Aprilia SL1000 Falco

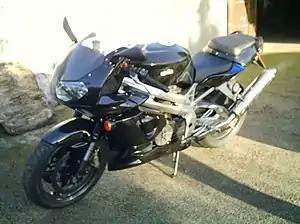
SL1000 Falco with Mille swingarm and extra fairing.

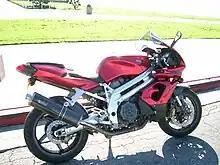

The Aprilia SL1000 Falco (also known as "Aprilia SL Mille"), is a sports motorcycle powered by a liquid-cooled Rotax 998 cc 60° V-twin engine, manufactured from 1999 to 2005 by Aprilia in Noale, Italy. The Falco's engine was a detuned version of the RSV Mille engine. The Falco's dual exhausts and remapped fuel injection reduced peak power slightly but bolstered bottom and mid-range. The Falco has a half-fairing, a twin-beam alloy frame, 53 mm USD forks from Showa (& later Marzocchi) and twin Brembo 320 mm semi-floating front brake discs. The clutch simulated a slipper clutch using a device activated by inlet manifold vacuum.